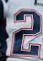
Number: 2